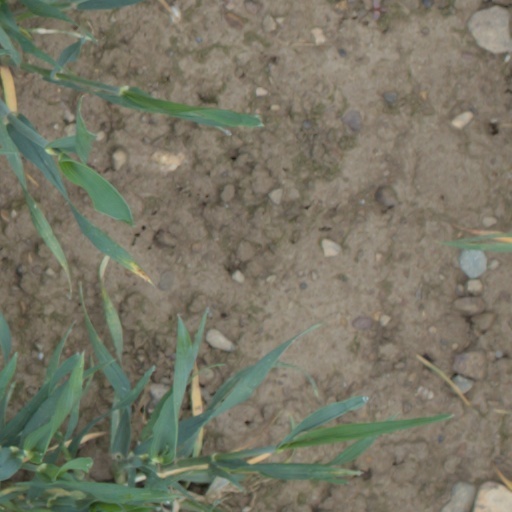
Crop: wheat